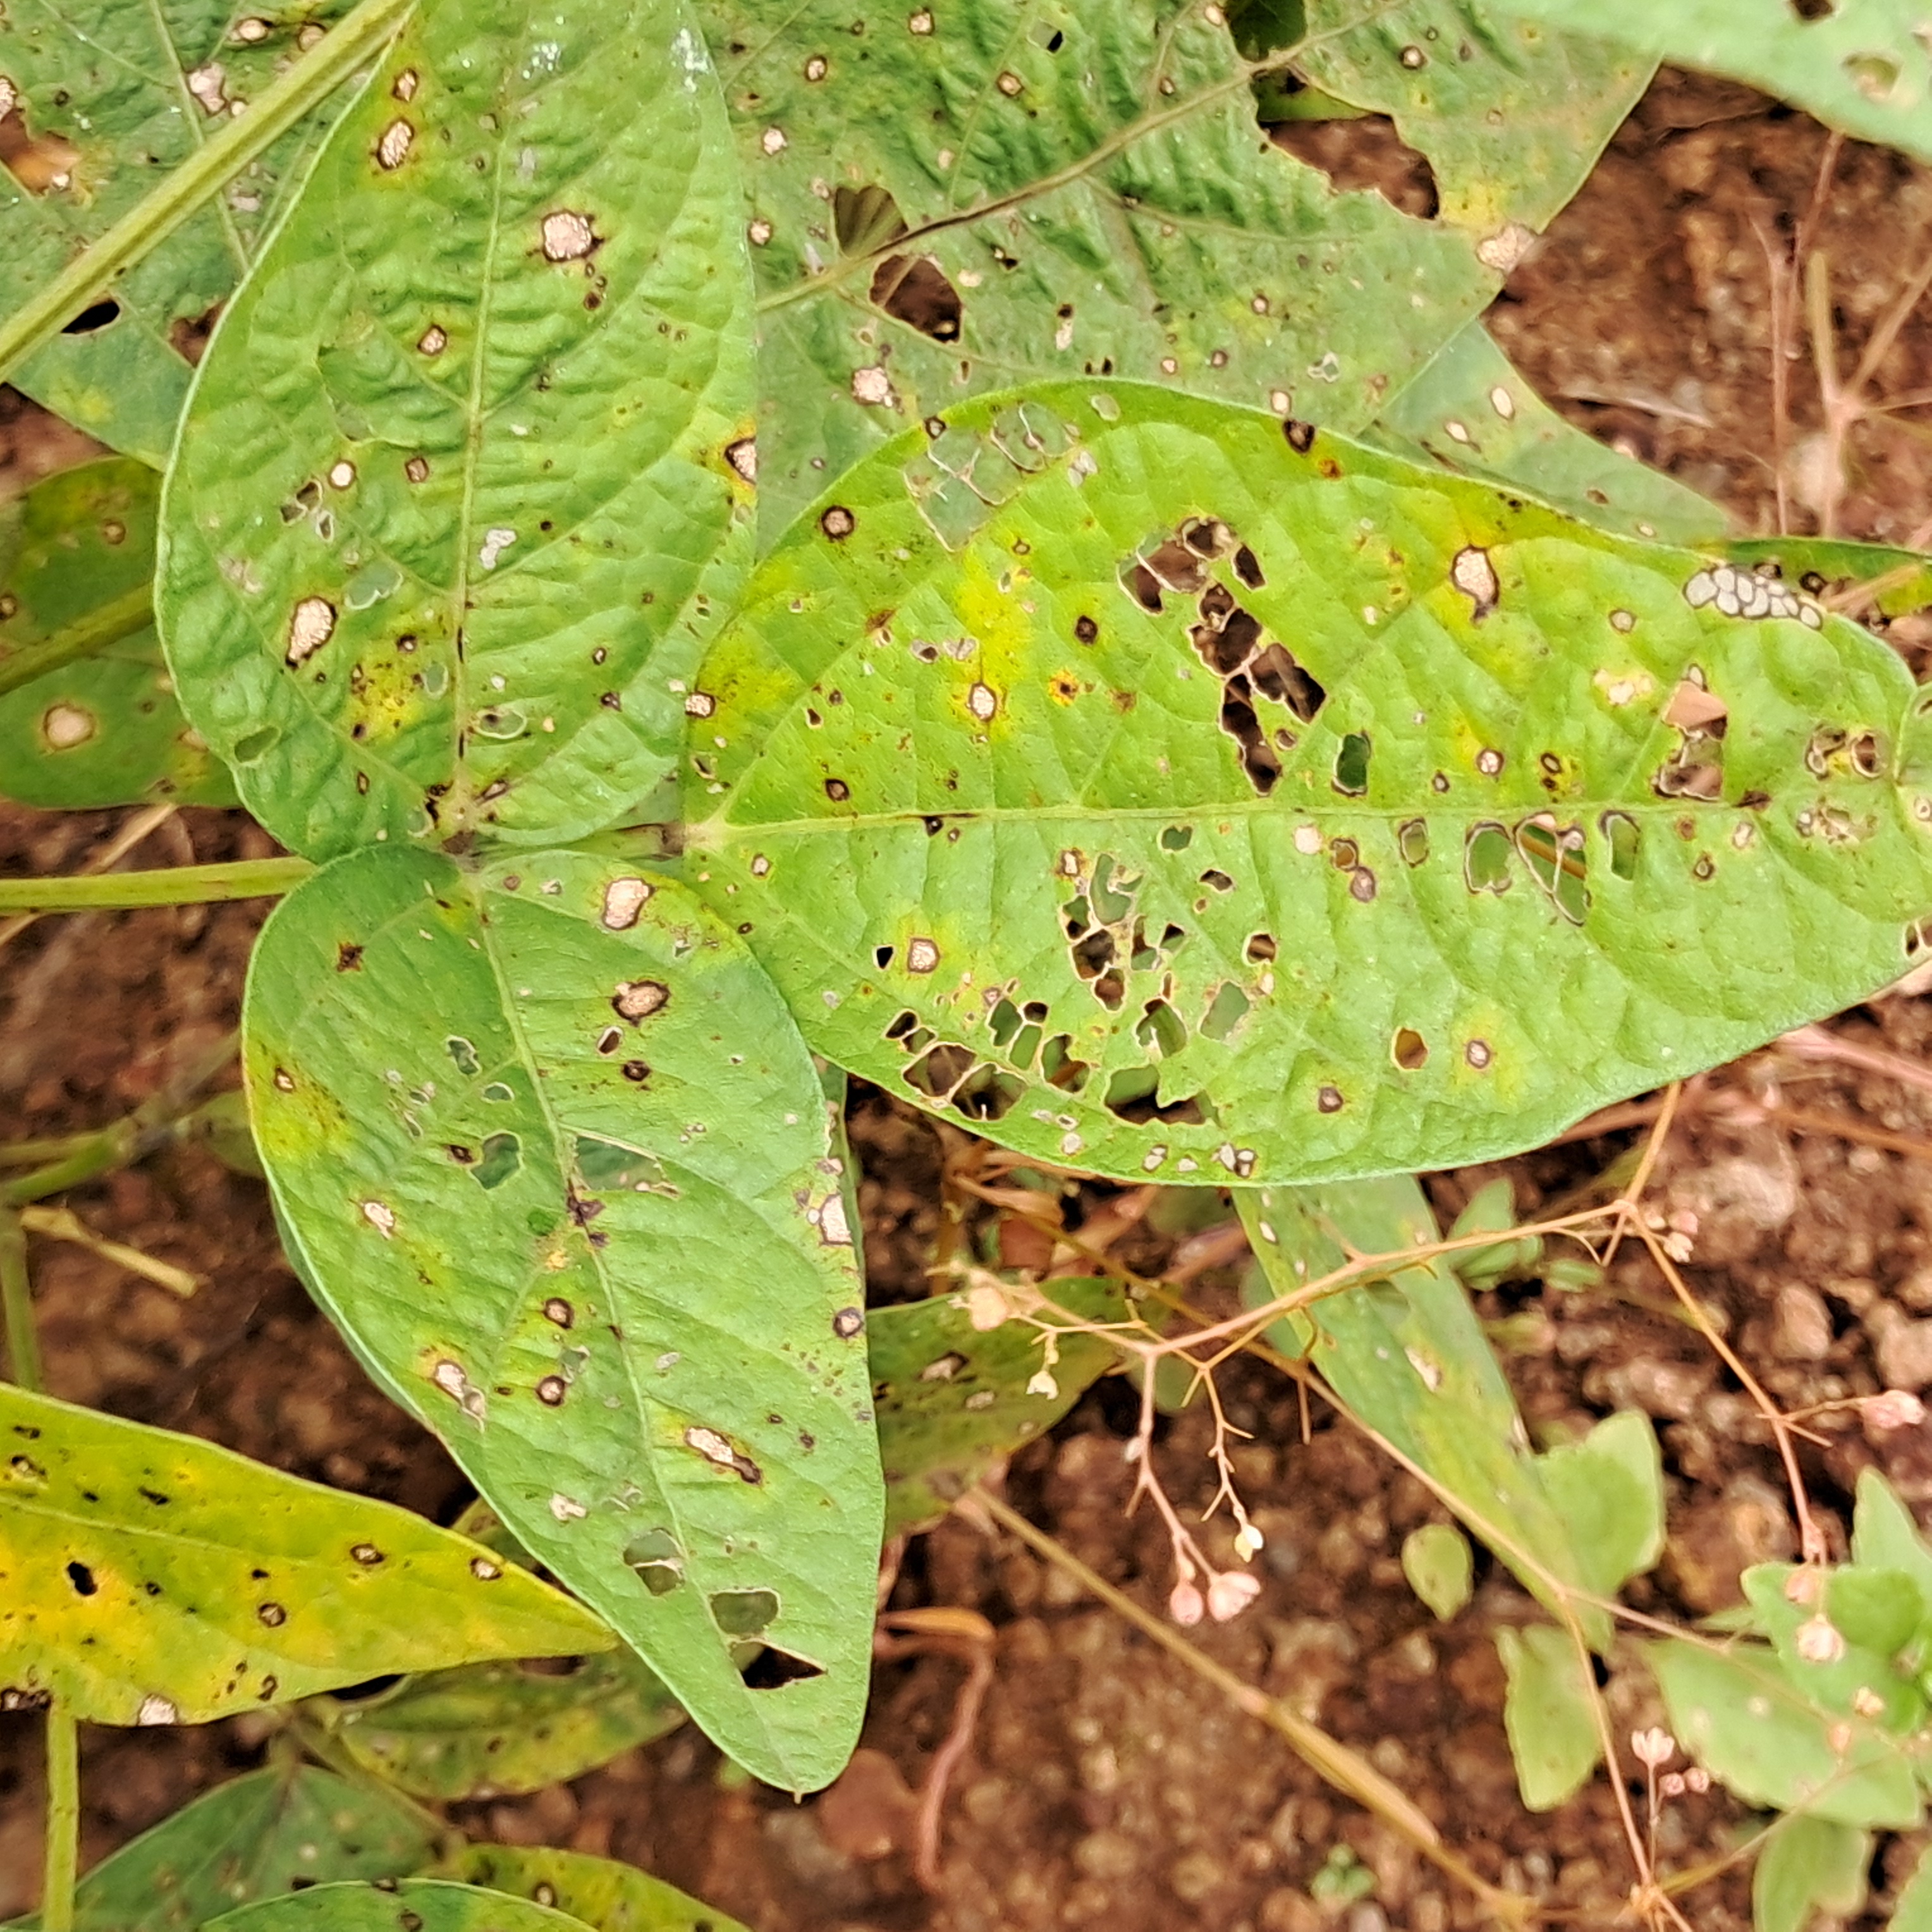
Label: Caterpillar_Semilooper_Pest